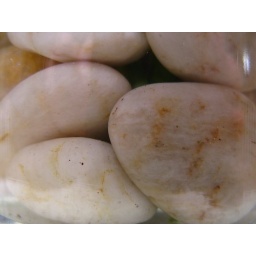
Stones in the bottom of a glass flower vase